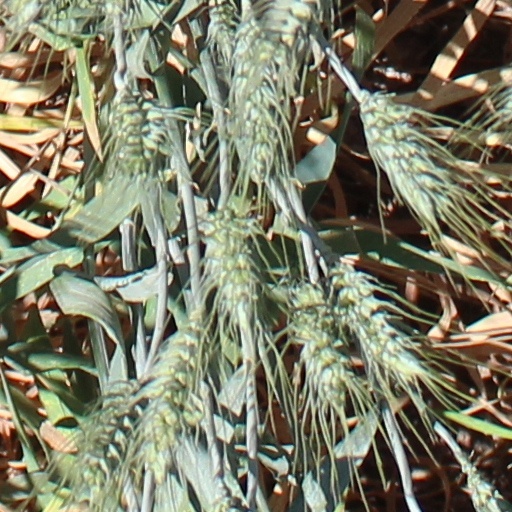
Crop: wheat